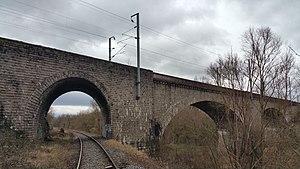
Le viaduc d'Abrest est un pont ferroviaire franchissant l'Allier reliant Abrest en rive droite et Hauterive en rive gauche, son côté amont porte une passerelle piétons.
La ligne de Saint-Germain-des-Fossés à Darsac est une ligne ferroviaire qui permet de relier la gare de Saint-Germain-des-Fossés au massif du Forez, aux monts du Livradois et au Velay via Vichy. Partiellement abandonnée aujourd'hui, sa partie nord reste très active puisque parcourue par les trains qui assurent la relation Paris - Clermont-Ferrand.